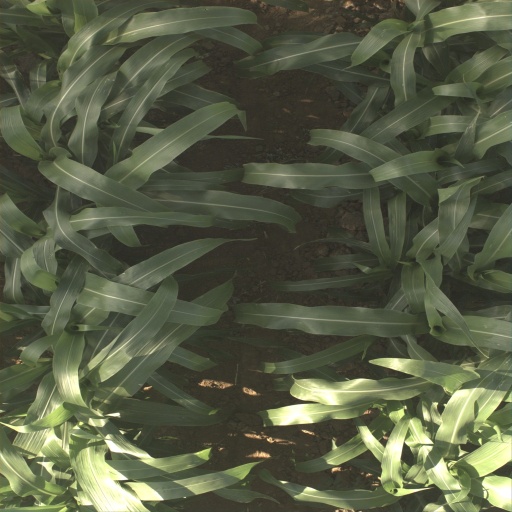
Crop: sorghum